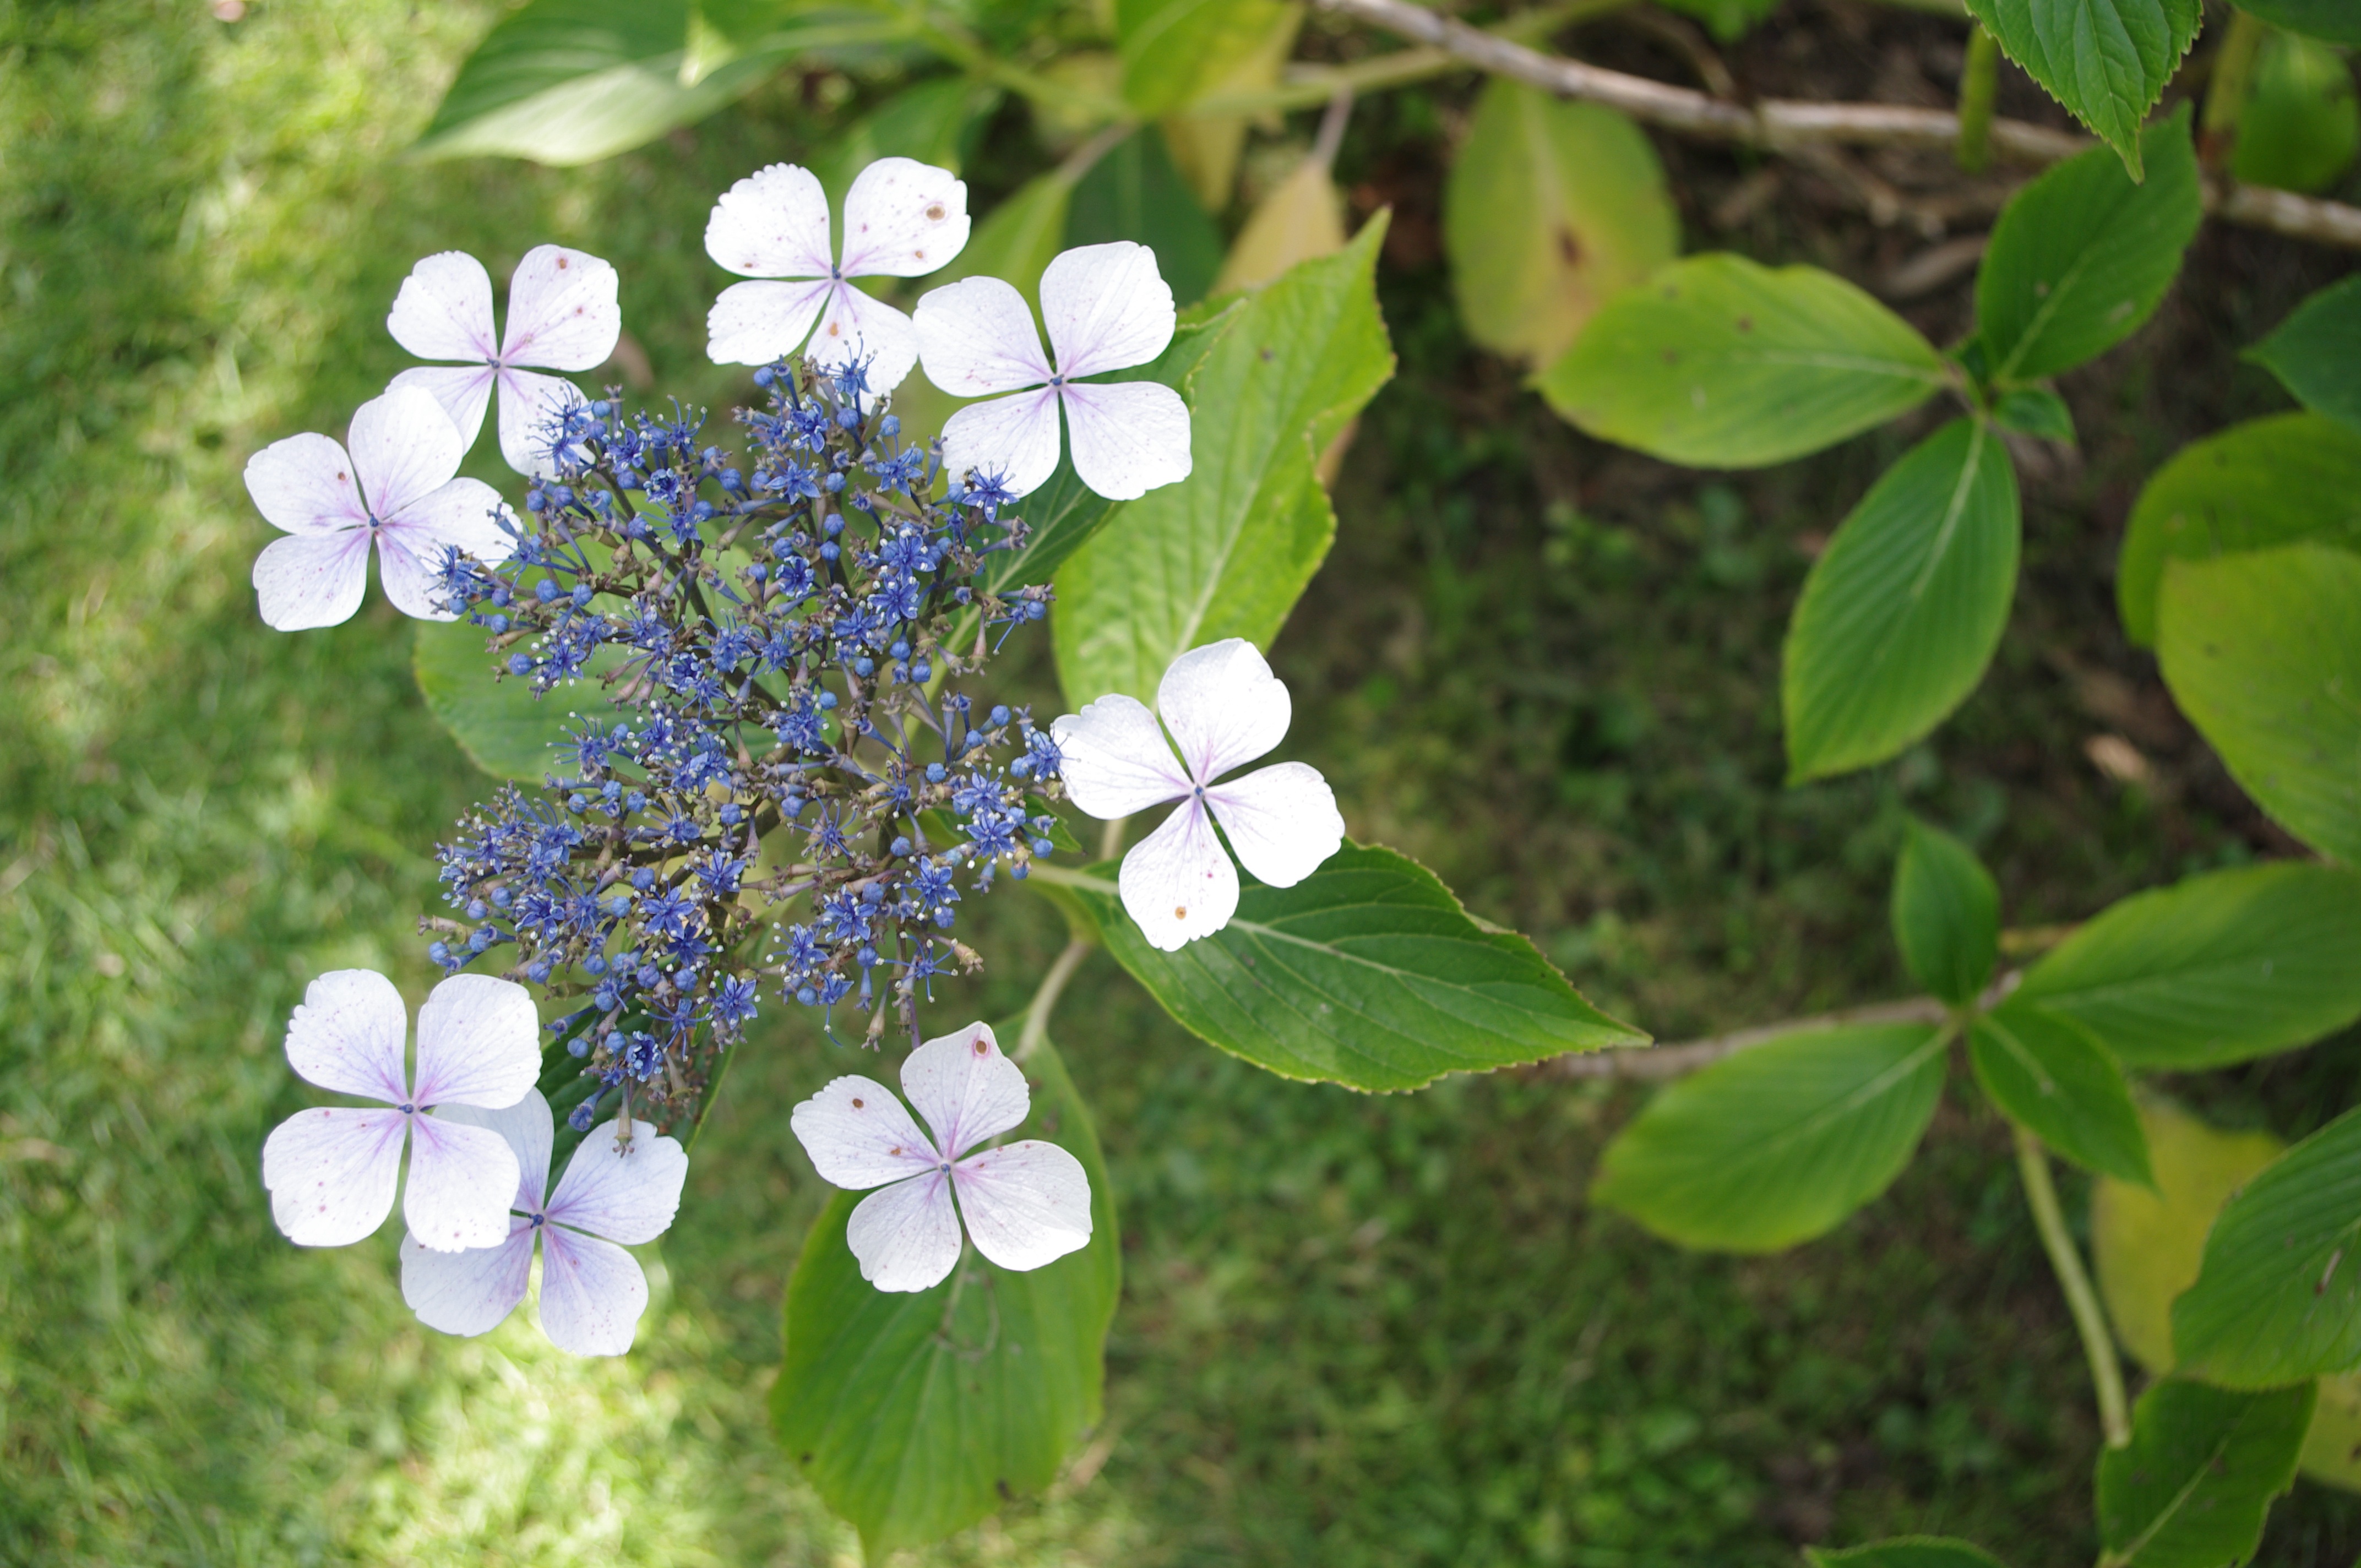
nature, branch, blossom, plant, leaf, flower, green, produce, botany, garden, flora, hydrangea, wildflower, shrub, flowering plant, land plant